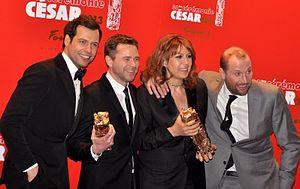
Laurent Lafitte, Guillaume de Tonquédec, Valérie Benguigui et François Damiens à la cérémonie des César